Wearable computer

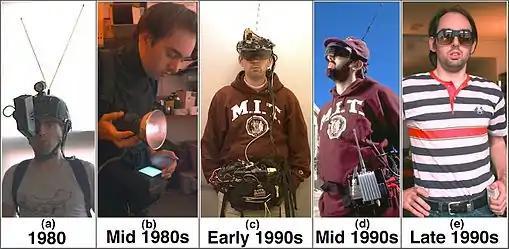
Evolution of Steve Mann's "WearComp" wearable computer from backpack based systems of the 1980s to his current covert systems

Wearable computers are not only limited to computers such as fitness trackers that are worn on wrists; they also include wearables such as heart pacemakers and other prosthetics. They are used most often in research that focuses on behavioral modeling, health monitoring systems, IT and media development, where the person wearing the computer actually moves or is otherwise engaged with his or her surroundings. Wearable computers have been used for the following: